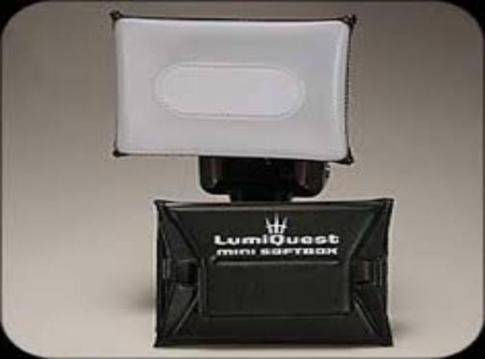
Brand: lumiquest
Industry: Necessities